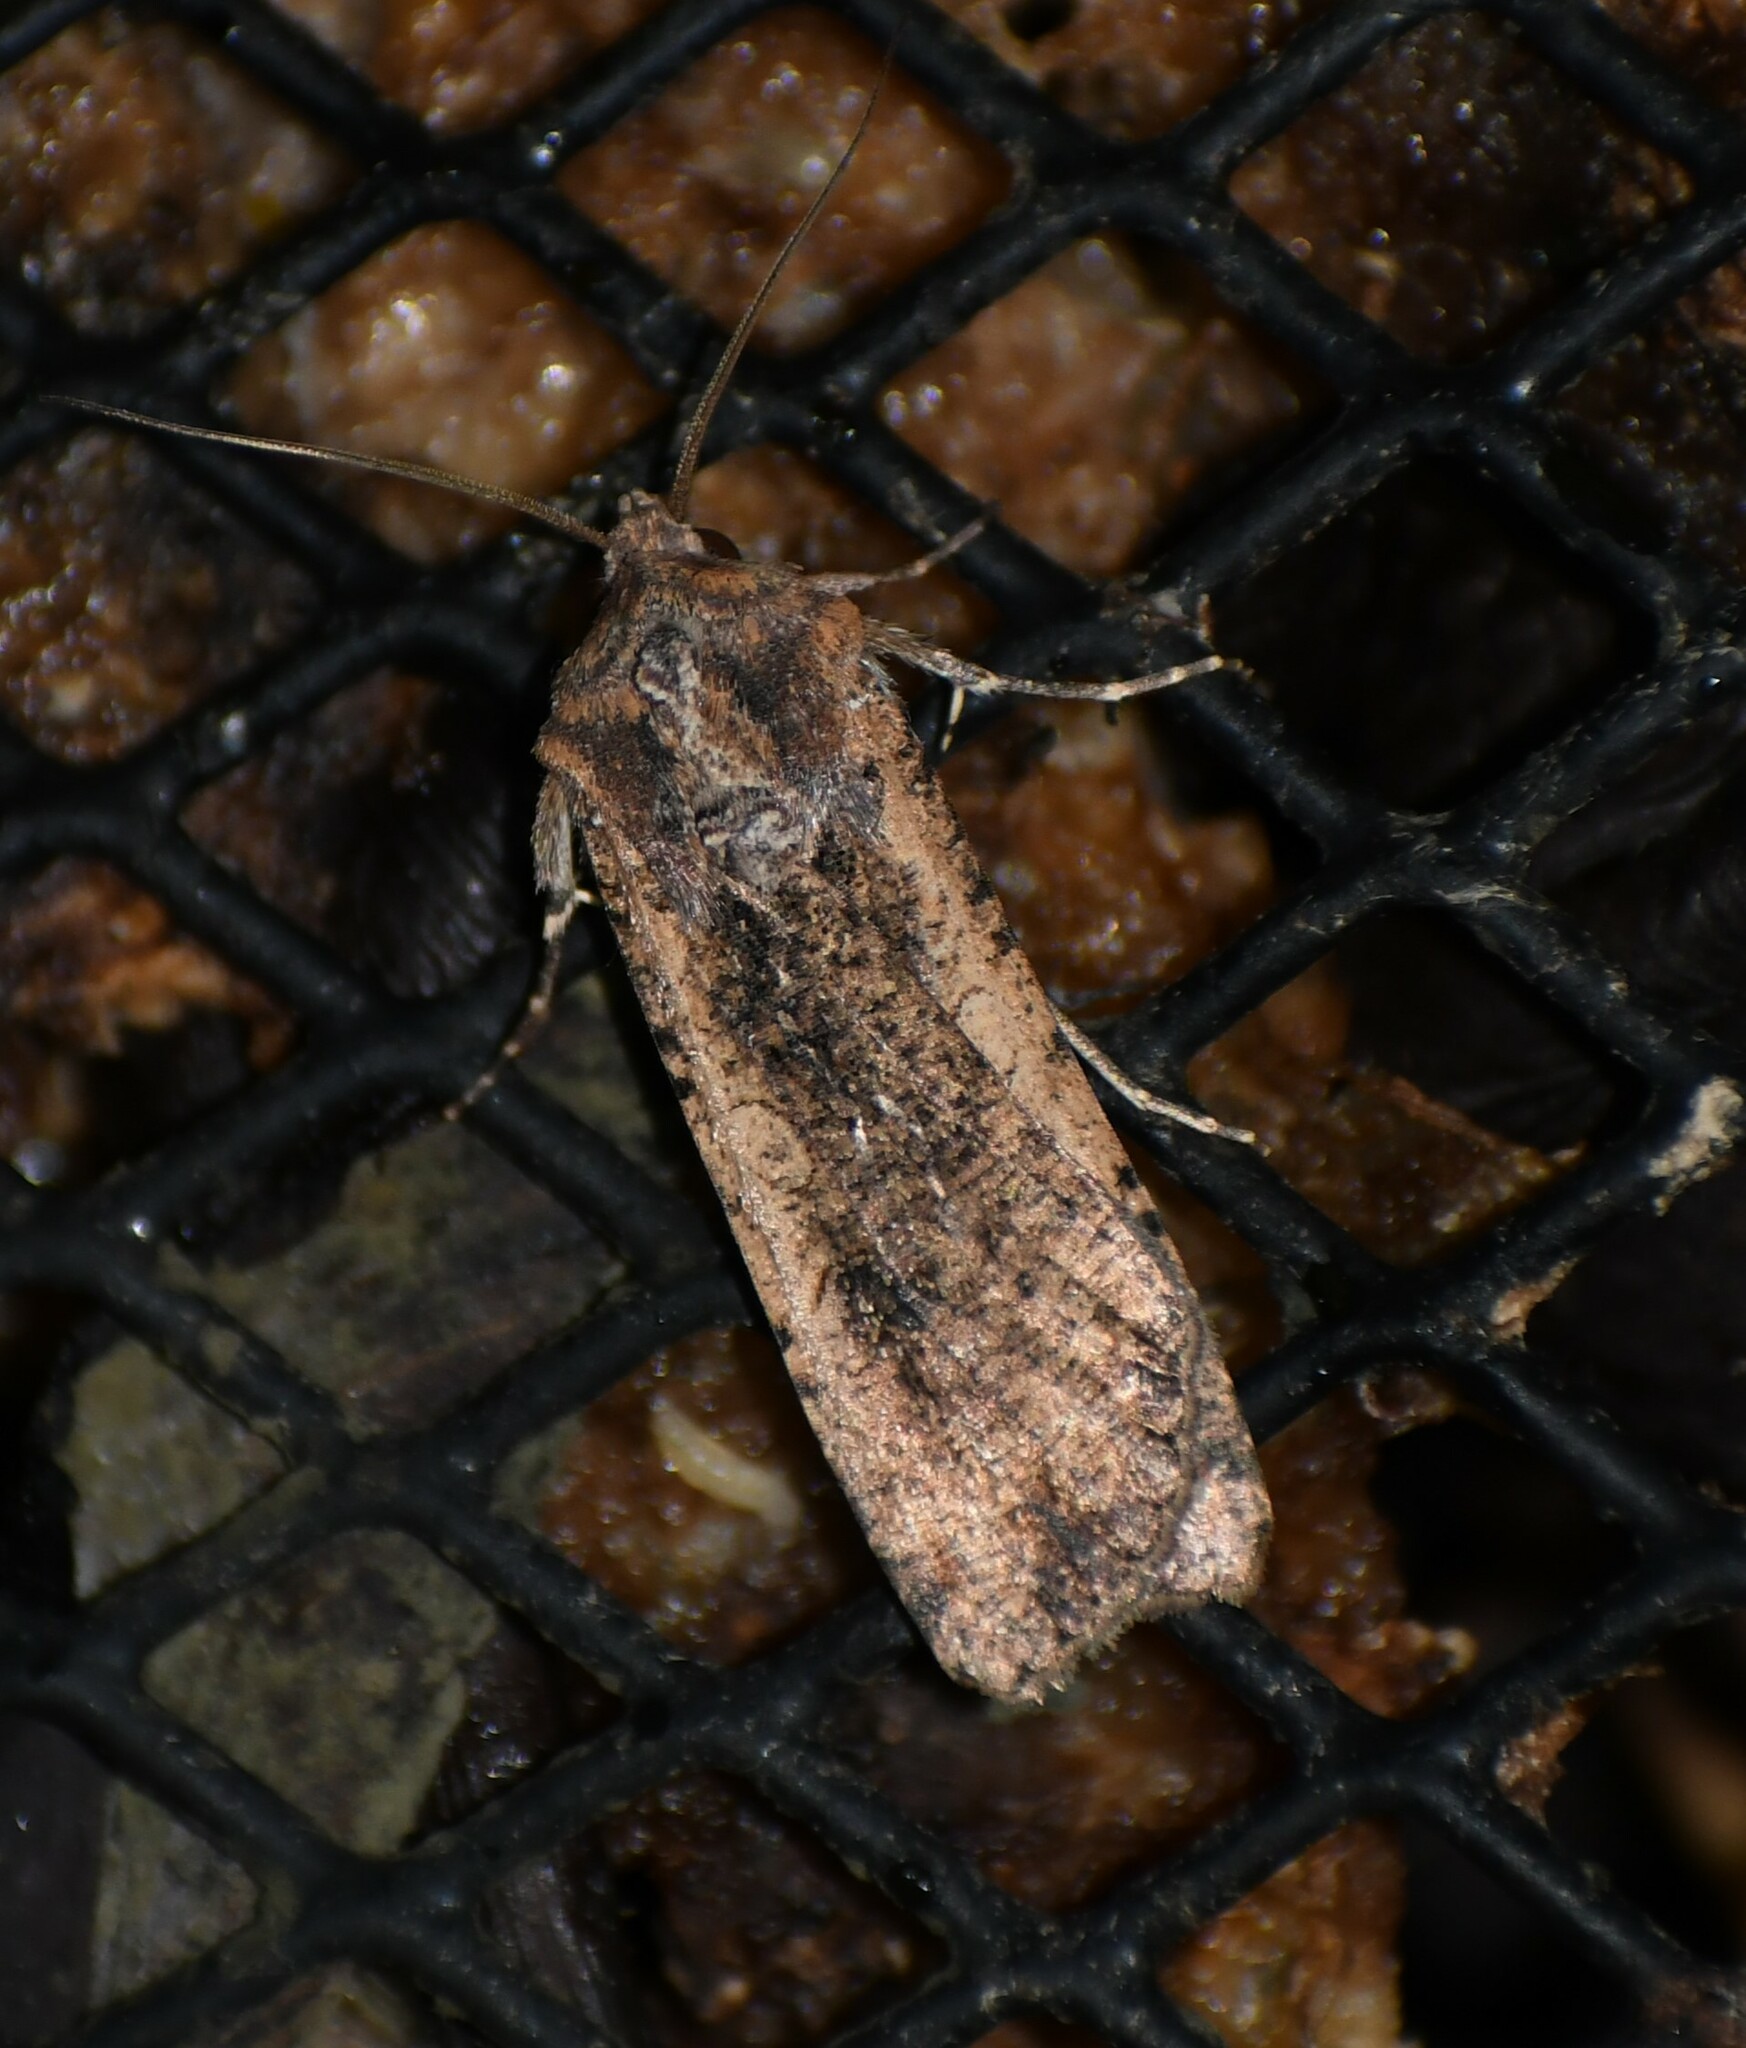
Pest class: cutworms